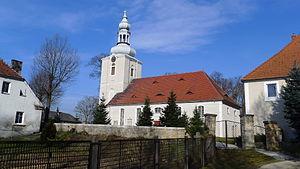
Modlikowice est un village polonais dans la Voïvodie de Basse-Silésie, dans le Powiat Złotoryjski. Modlikowice fait partie de la commune rurale de Zagrodno.